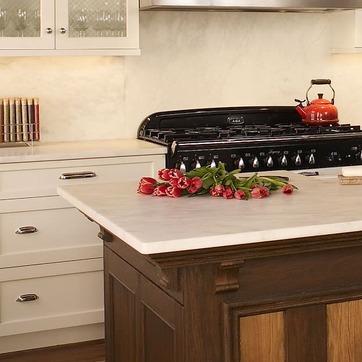
Material: foliage